Santa Maria Gloriosa dei Frari

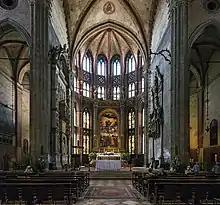
High altar showing "Assumption of the Virgin" by Titian

The church overall is in the Venetian style, as the walls were made of red brick, the beams were decorated on the inside, and details were made of Istrian stone. In common with many Franciscan churches, the exterior is rather plain, even on the front facade.